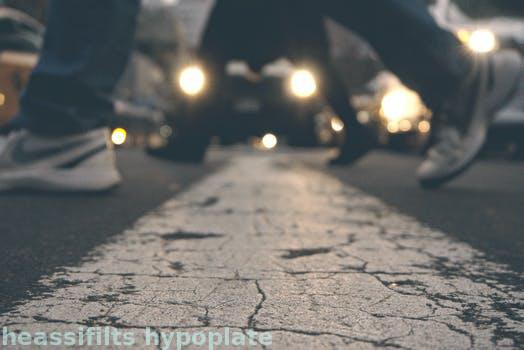
Label: Watermark